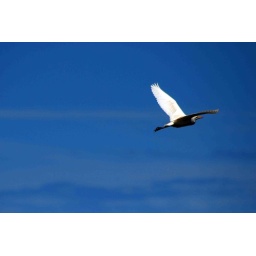
flying in a blue dream